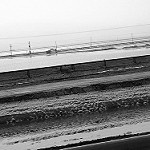
Label: B & W